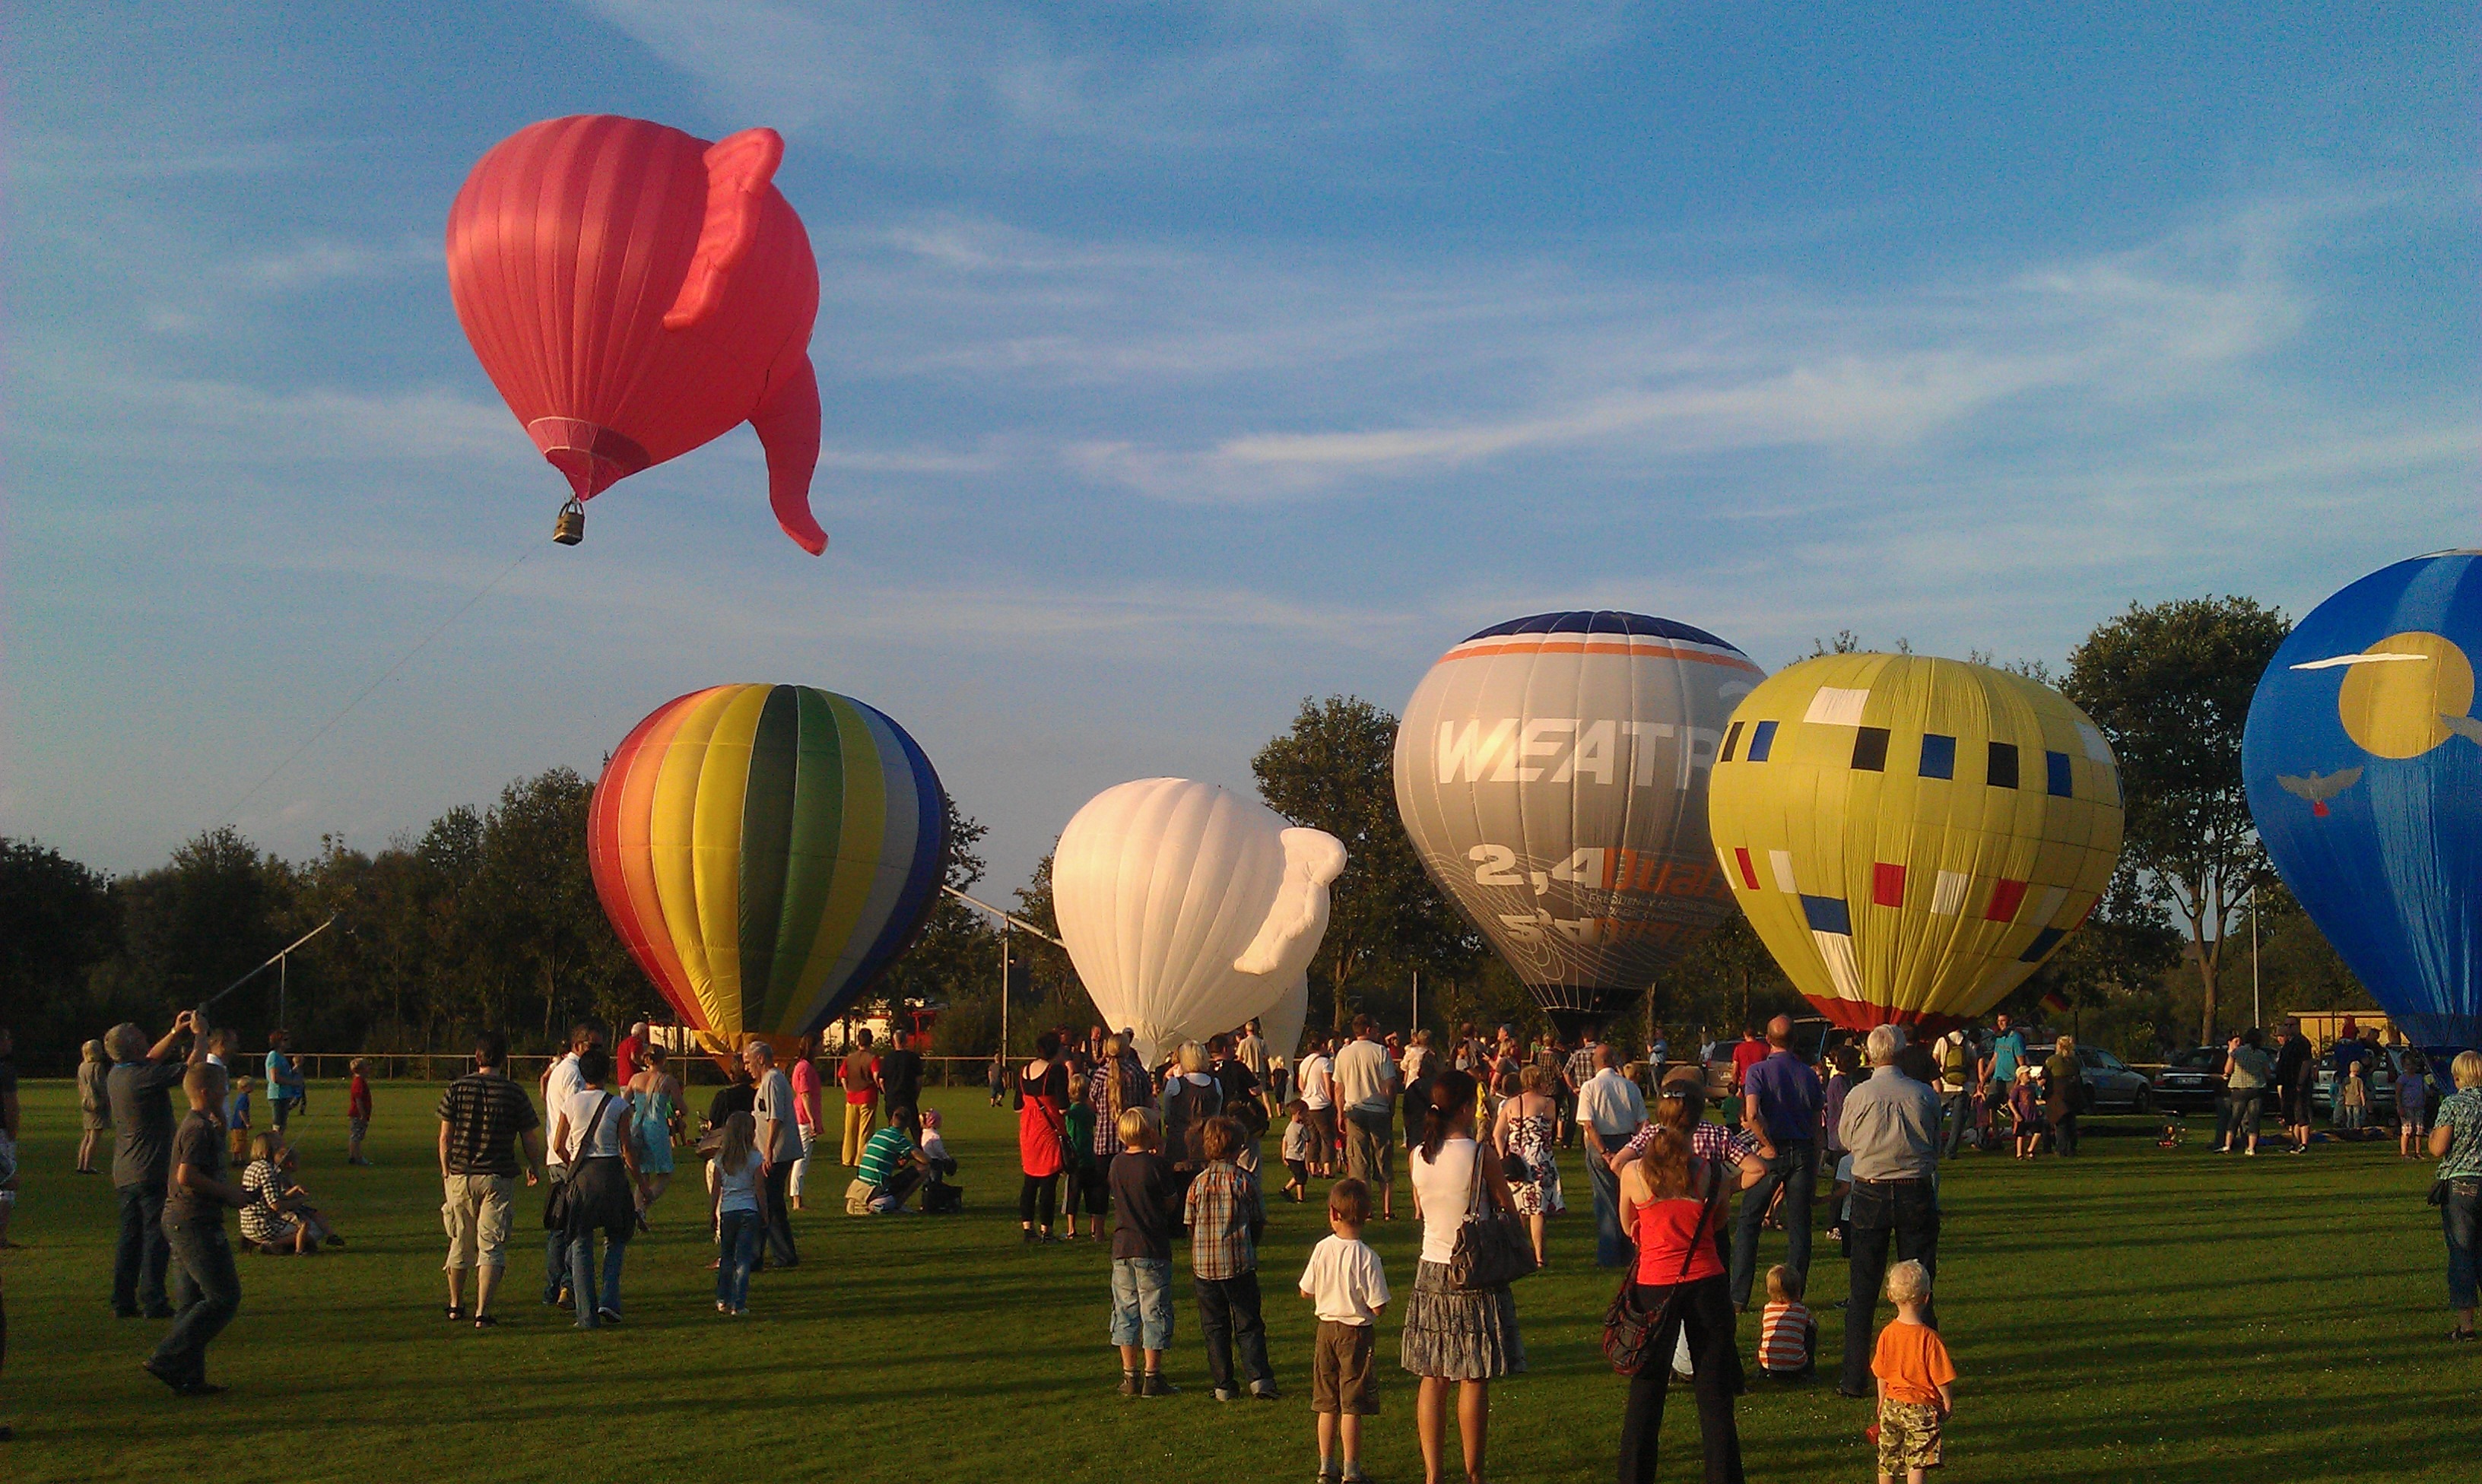
balloon, hot air balloon, aircraft, vehicle, colorful, toy, start, festival, take off, hot air ballooning, start phase, atmosphere of earth